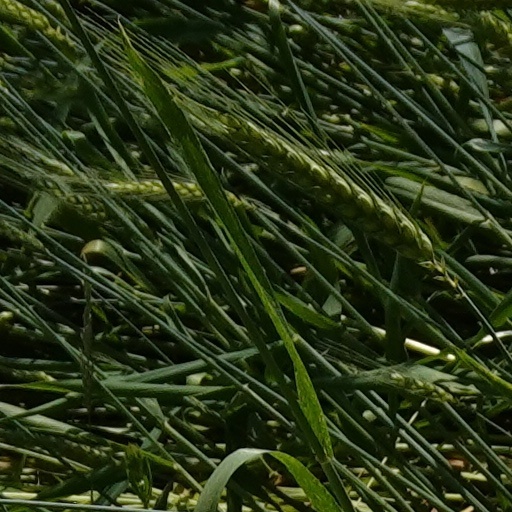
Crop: wheat